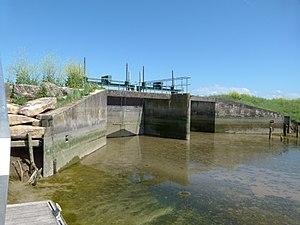
Les portes à flots du canal du Curé sont situées dans la partie méridionale de Charron (17)
Le Curé est un petit fleuve côtier qui prend sa source dans la commune de Saint-Georges-du-Bois, dans le nord du département de la Charente-Maritime, draine la plaine centrale de l'Aunis et la partie méridionale du Marais poitevin où son cours est canalisé avant de se jeter dans l'océan Atlantique dans l'anse de l'Aiguillon en face de l'île de Ré.
Le canal du Curé est situé dans le nord de la Charente-Maritime, au sud de la Sèvre niortaise et draine la partie méridionale du Marais poitevin.